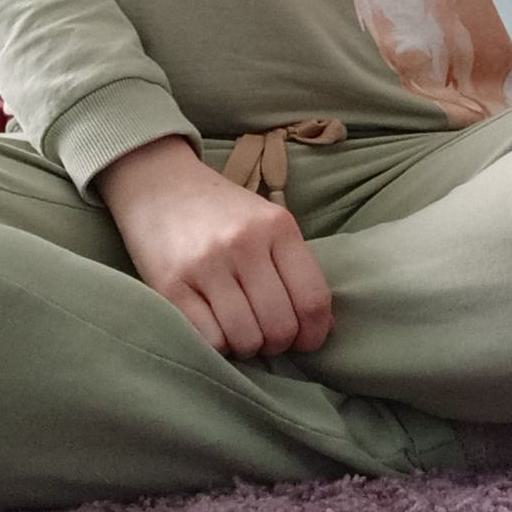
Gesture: no_gesture